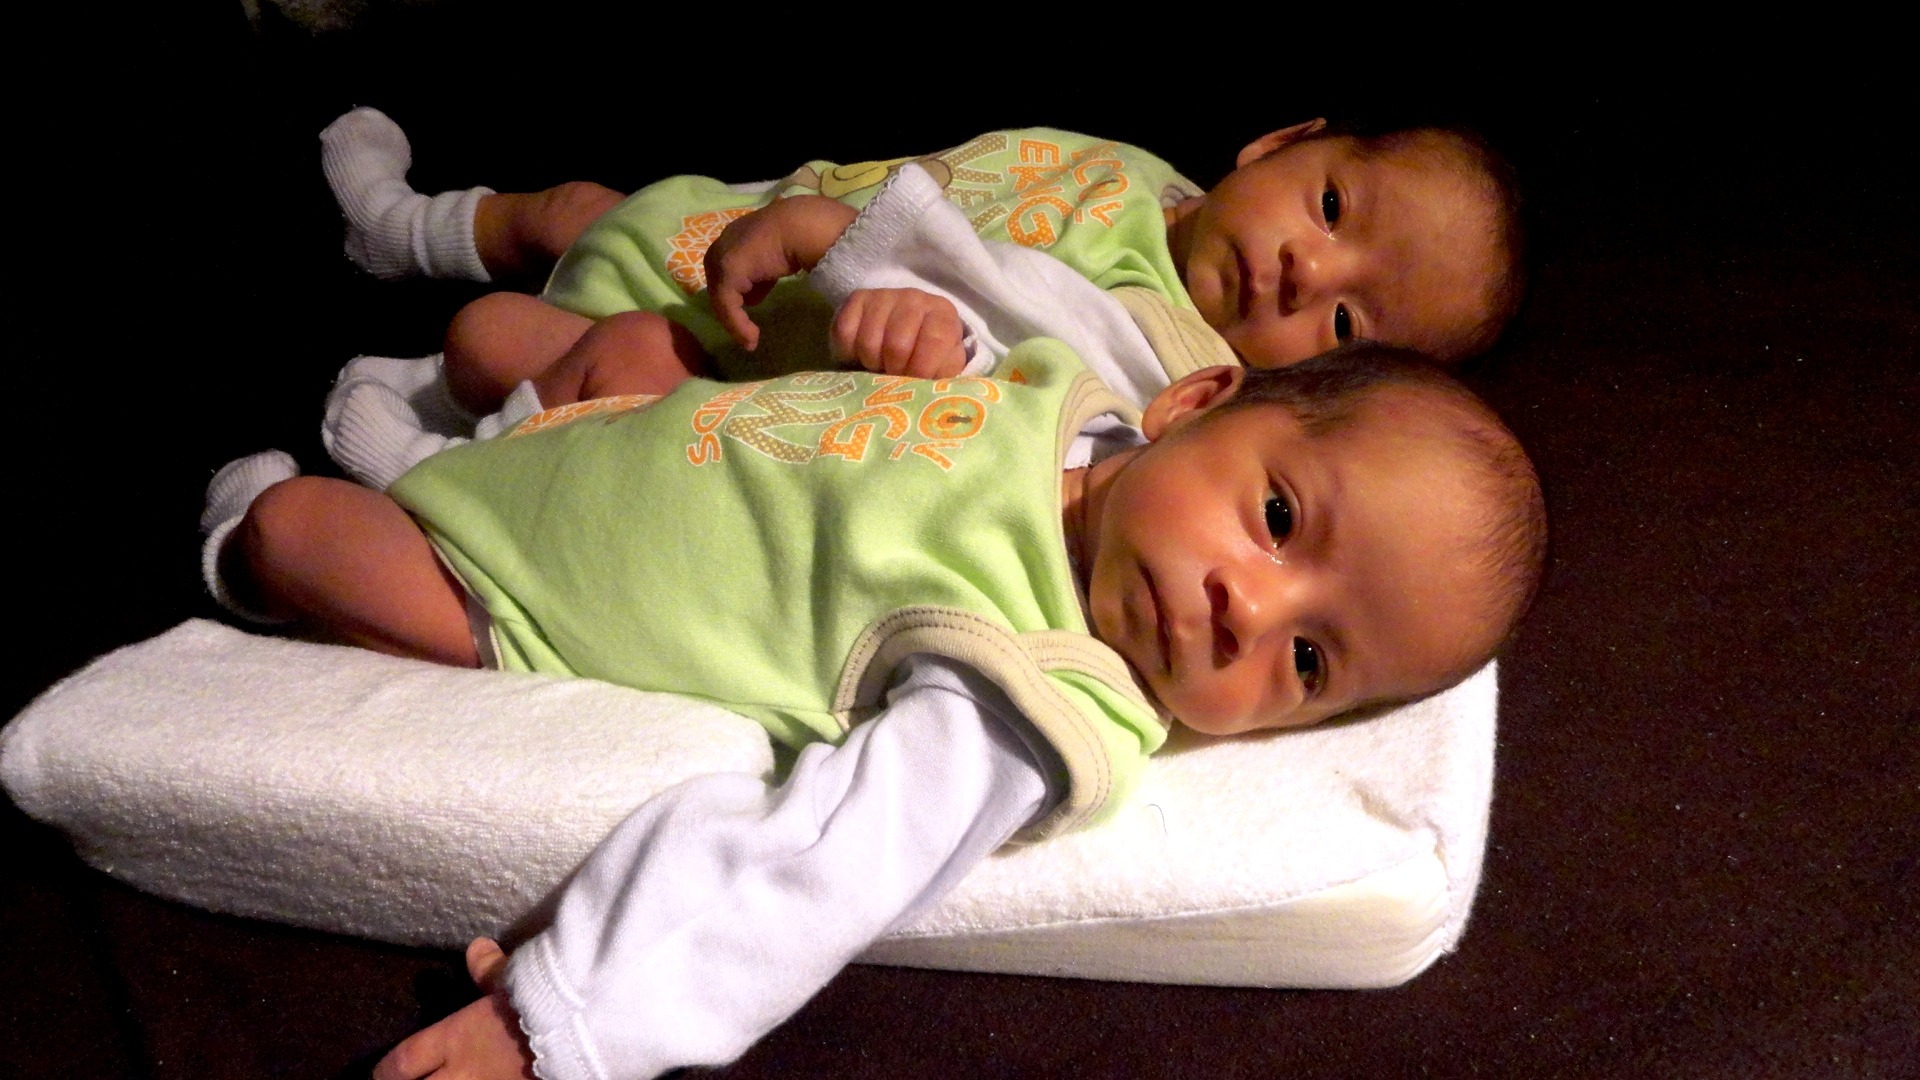
person, people, sitting, child, nap, lying down, face, sleep, infant, toddler, image, emotion, twins, interaction, bebe, bedtime, human positions, human action